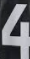
Number: 4